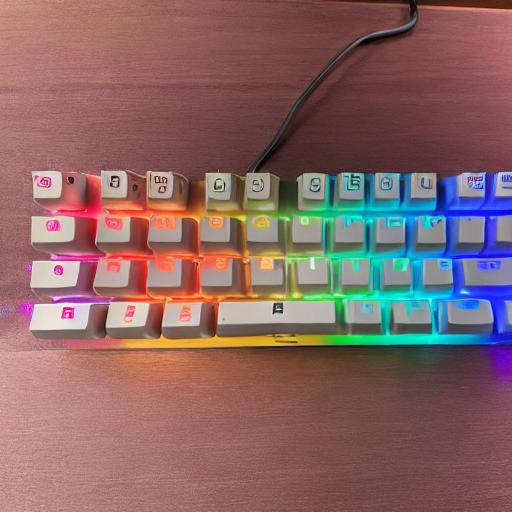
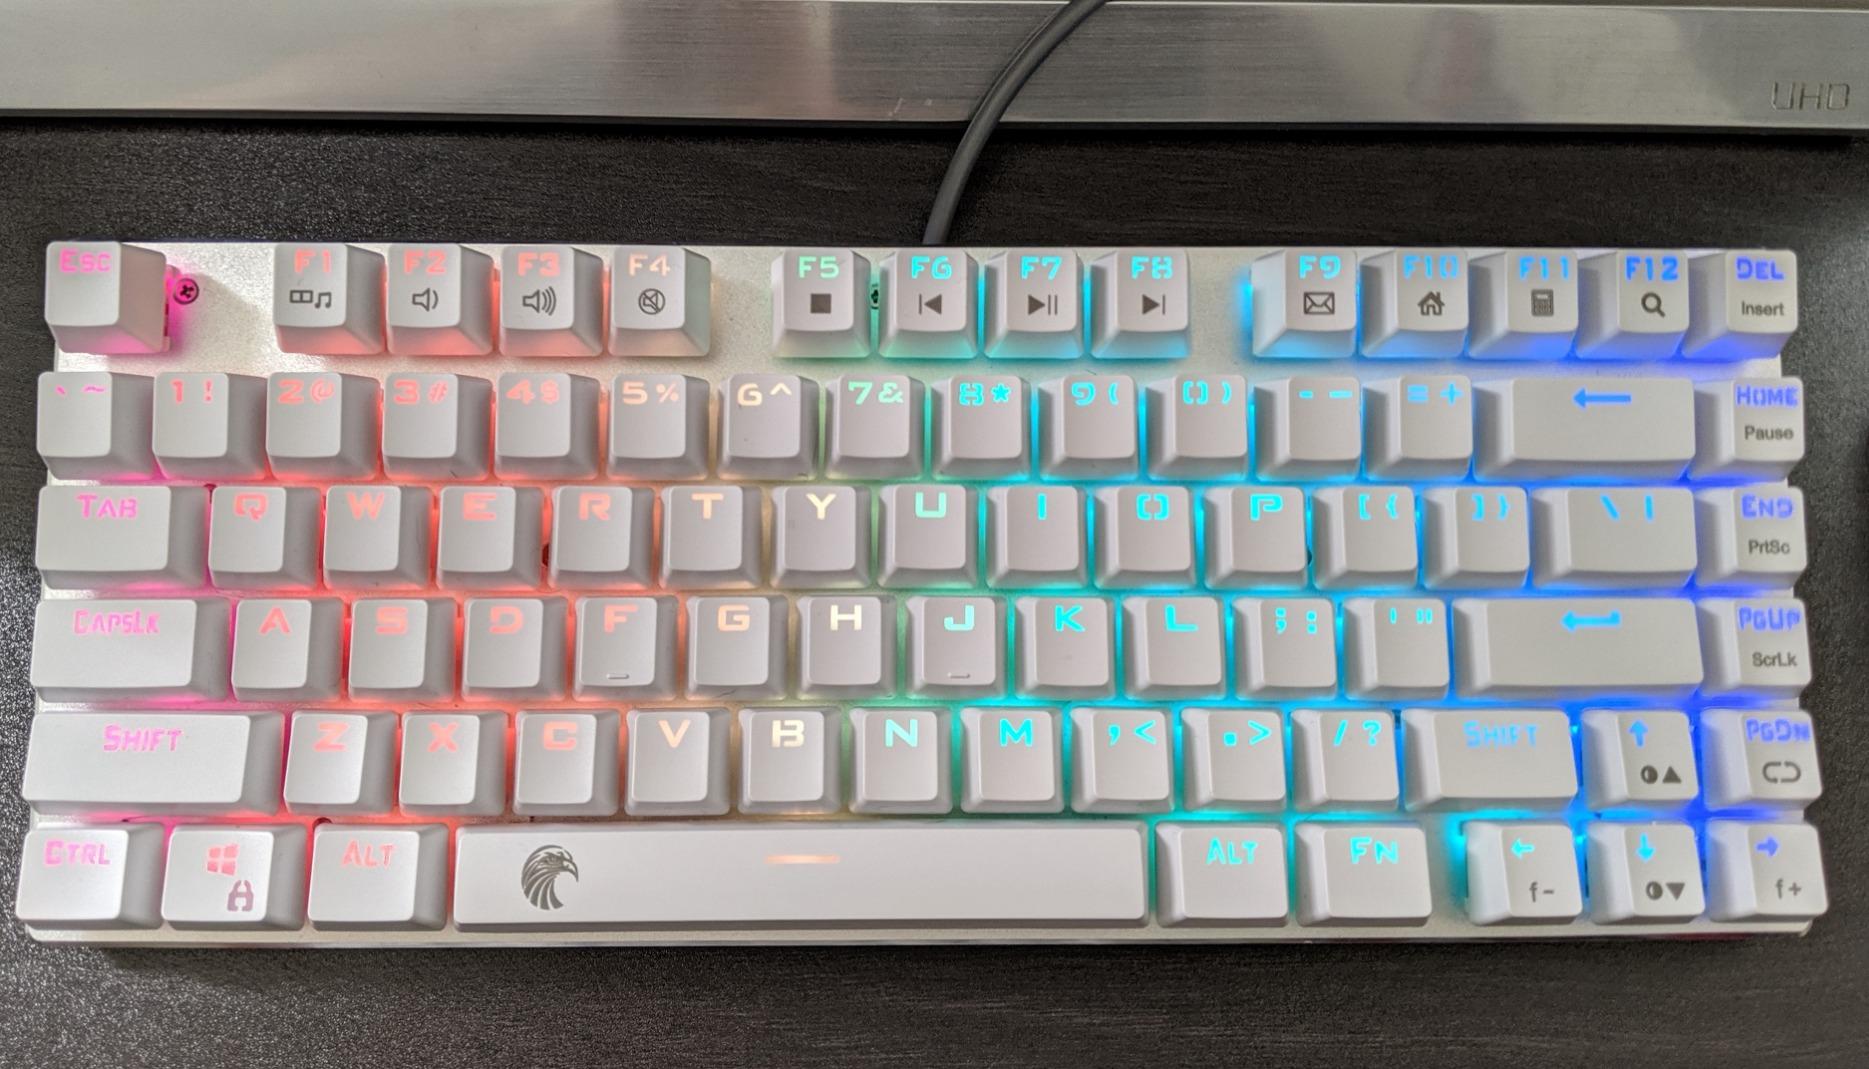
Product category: keyboard
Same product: no